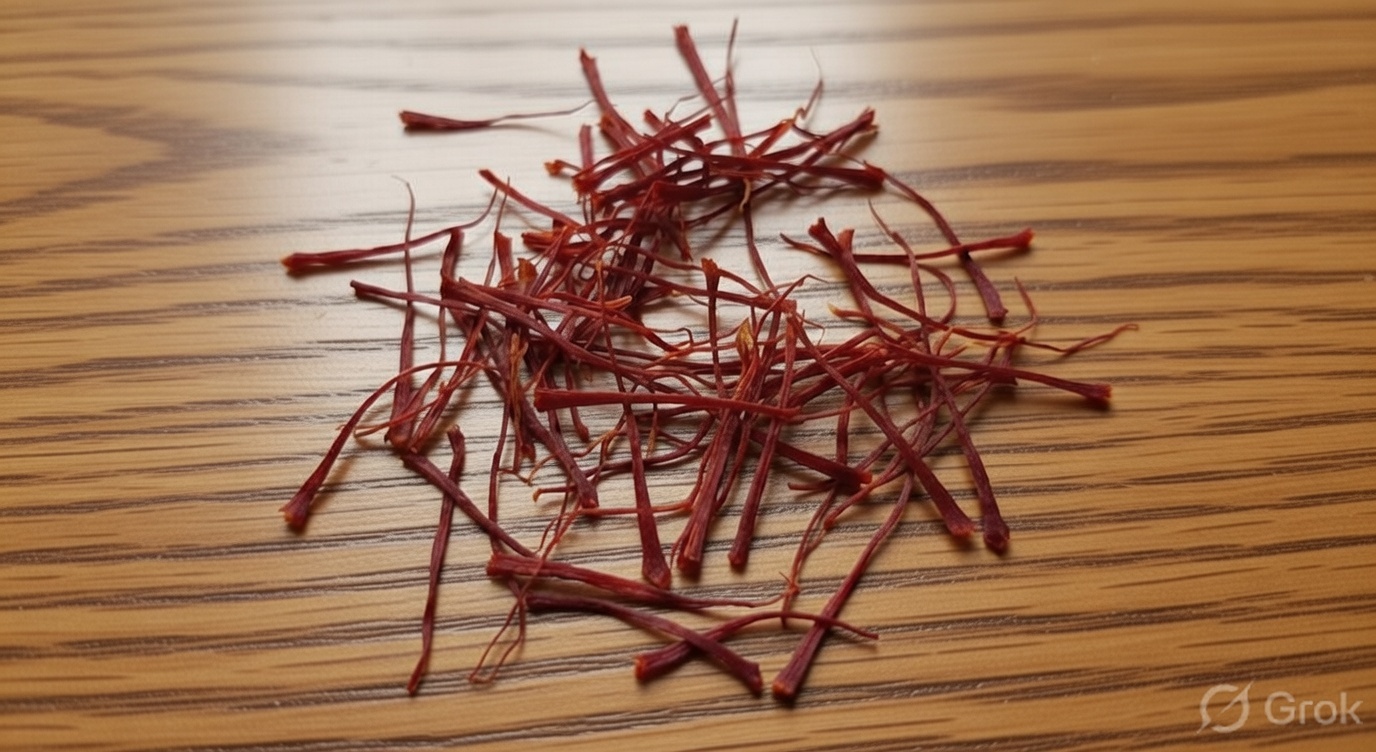
Saffron quality class: mogra